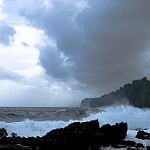
Label: sea